Michael Lentz

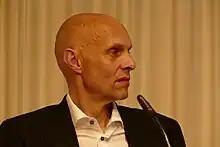
Michael Lentz in 2018

Michael Lentz (born 1964) is a German author, musician, and performer of experimental texts and sound poetry.